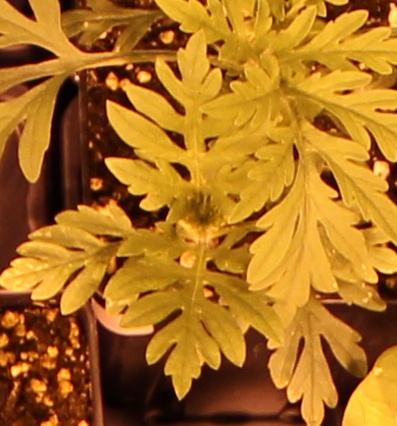
Label: Ragweed